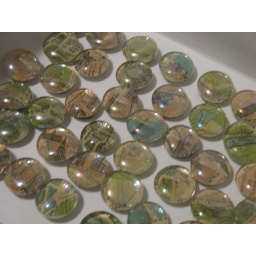
A bunch of glass magnets made from a reproduction vintage Paris monument map.  shop info in my profile